2013 NASCAR Sprint All-Star Race

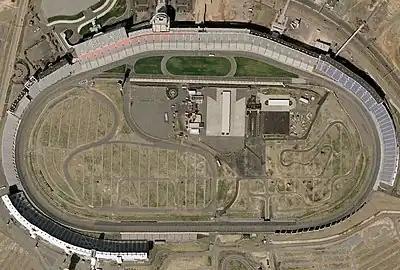
Charlotte Motor Speedway, the race track where the race was held.

The track, Charlotte Motor Speedway, is a four-turn quad-oval track that is long. The track's turns are banked at twenty-four degrees, while the front stretch, the location of the finish line, is five degrees. The back stretch, opposite of the front, also had a five degree banking. The racetrack has seats for 134,000 spectators.